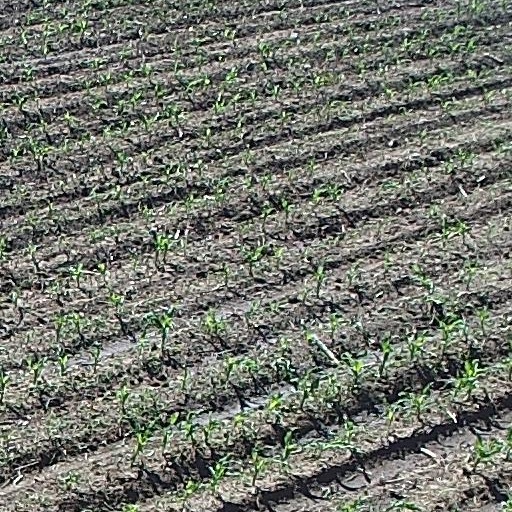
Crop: maize; corn